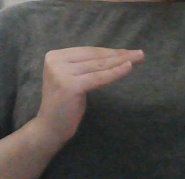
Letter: haa